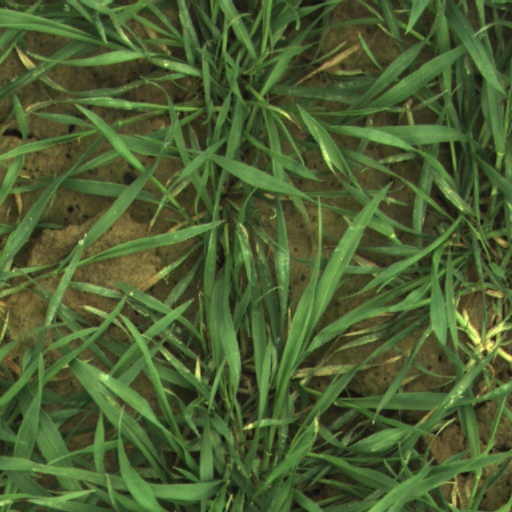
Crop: wheat